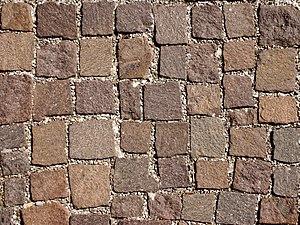
Pavés Italiano: Pavimentazione in cubetti di porfido